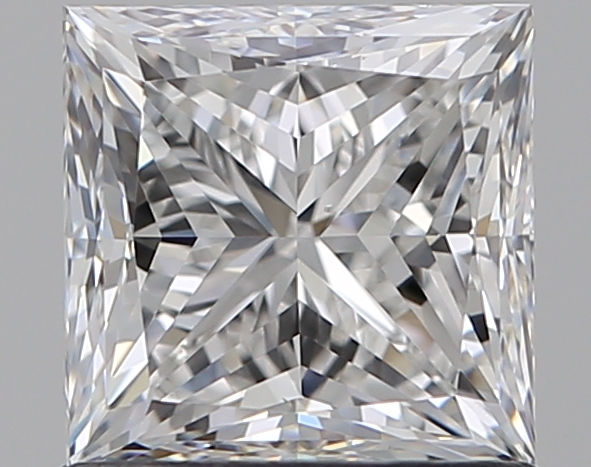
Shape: princess
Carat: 1.2
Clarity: VS1
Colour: F
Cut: VG
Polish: EX
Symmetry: VG
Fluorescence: F
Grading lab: GIA
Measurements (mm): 5.58 x 5.55 x 4.21